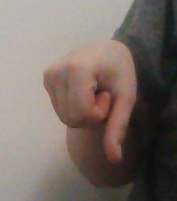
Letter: waw